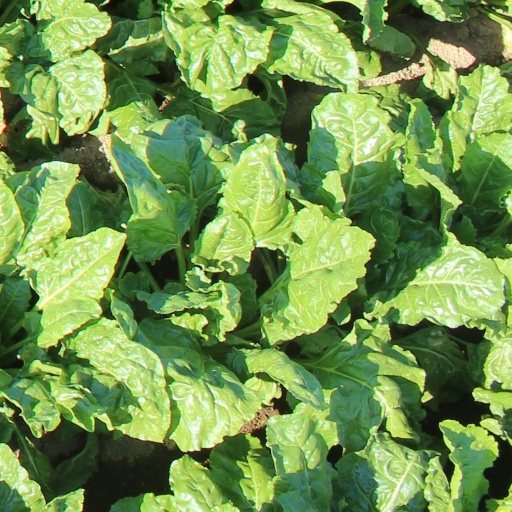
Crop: sugar beet